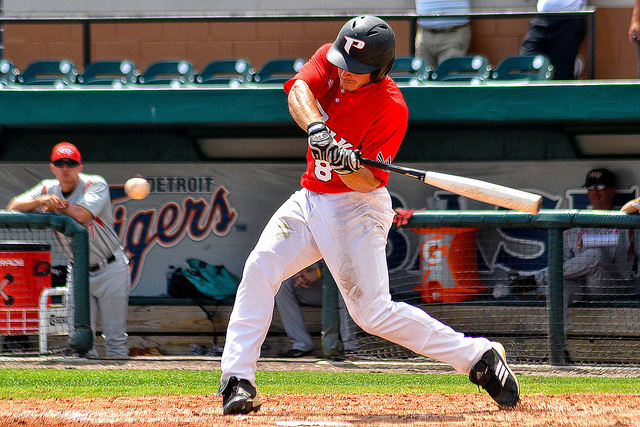
cầu thủ bóng chày áo đỏ đang vung gậy về phía bóng